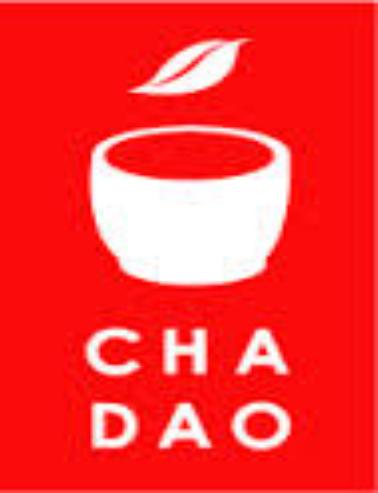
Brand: Cha Dao
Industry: Food